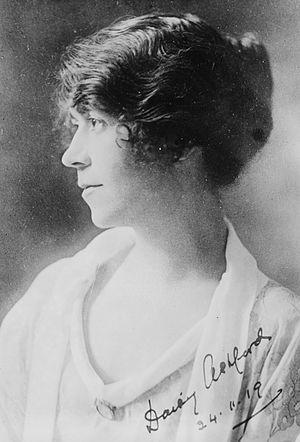
Margaret Mary Julia Devlin, née Ashford le 3 avril 1881 et morte le 15 janvier 1972, connue sous le nom de Daisy Ashford, est une écrivaine anglaise célèbre pour avoir écrit The Young Visiters, une nouvelle sur la société des classes supérieures de la fin du XIXᵉ siècle en Angleterre alors qu'elle n'a que neuf ans. La nouvelle est publiée en 1919, préservant son orthographe et sa ponctuation juvéniles. Elle écrit le titre « Viseters » dans son manuscrit, mais il est publié en tant que « Visiters ».